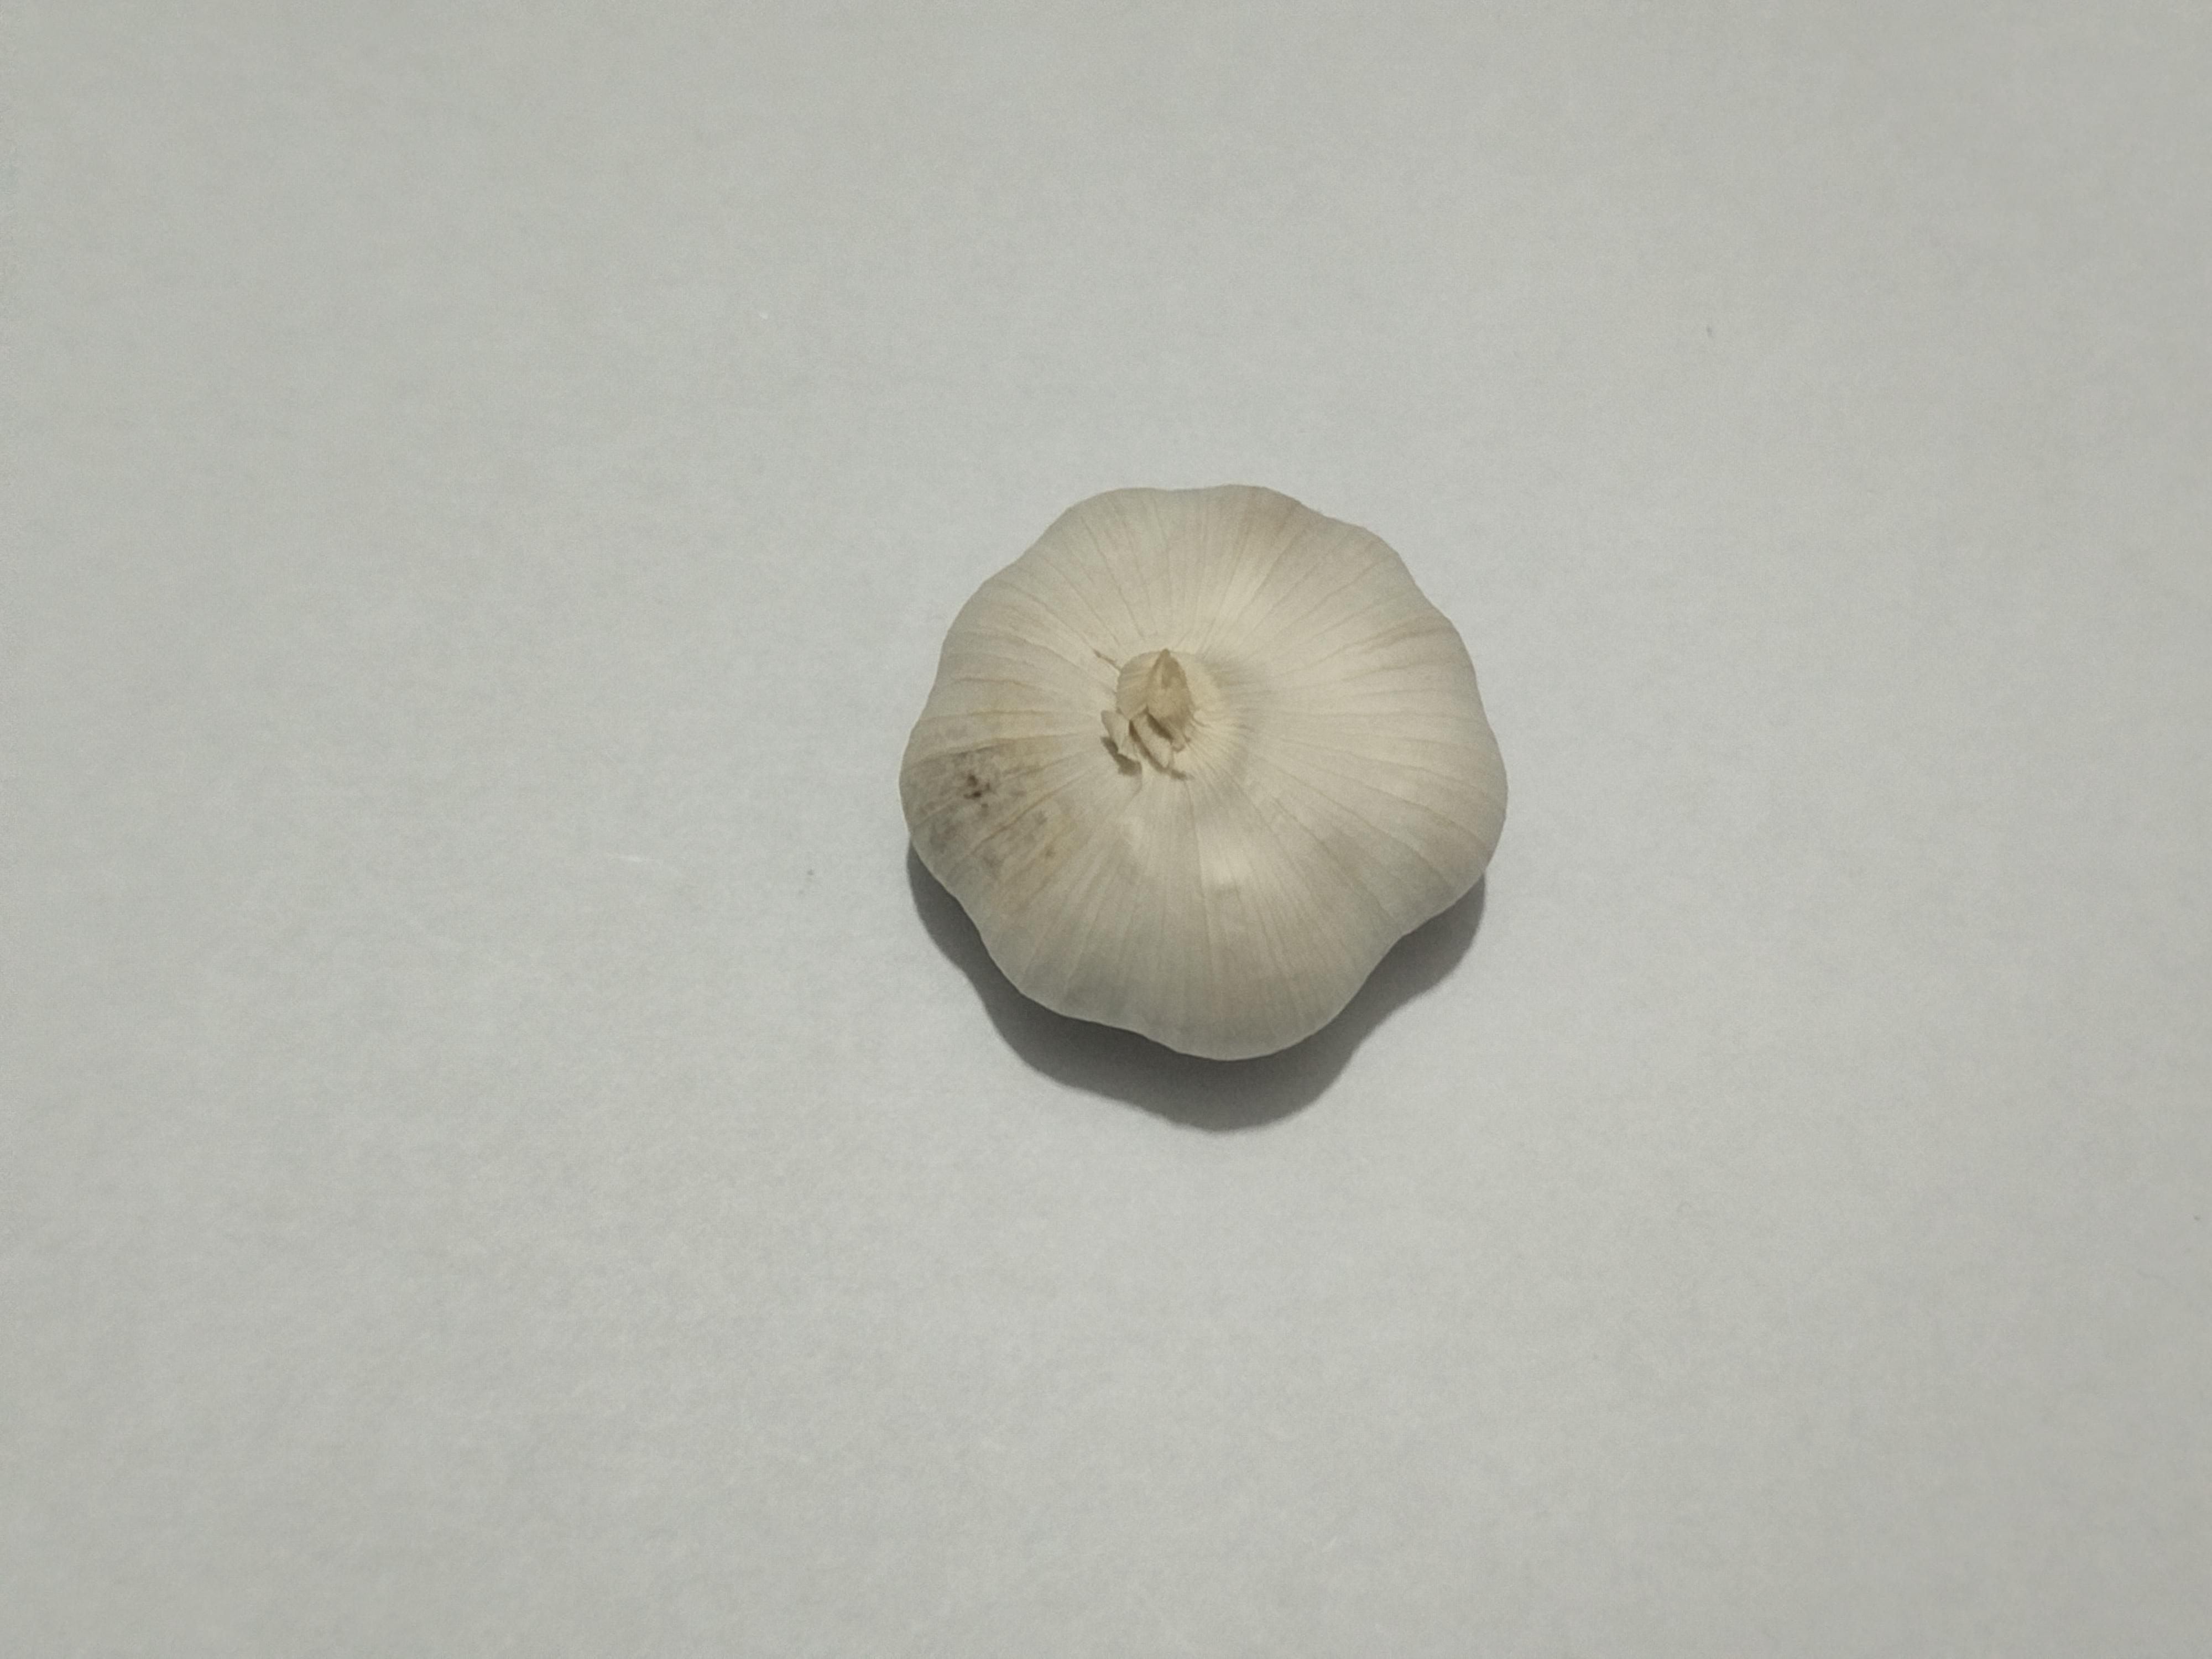
Label: Garlic